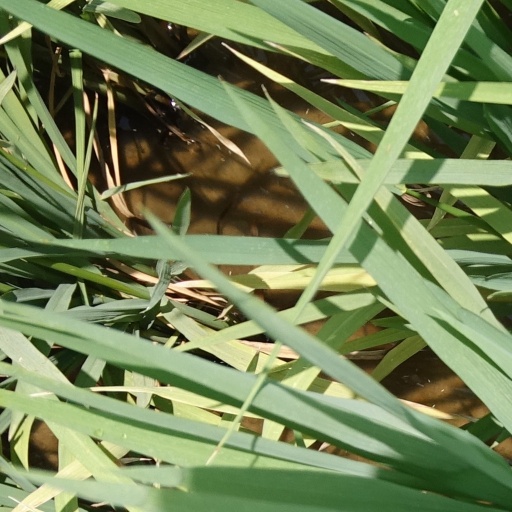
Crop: rice